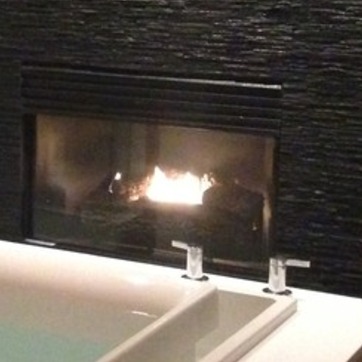
Material: other